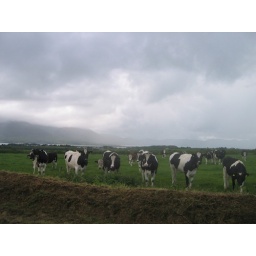
Scary cows attracted by my red umbrella.